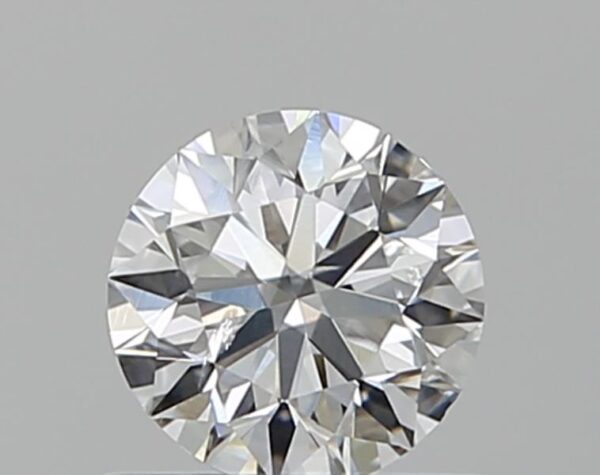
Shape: round
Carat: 0.5
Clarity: SI2
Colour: E
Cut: EX
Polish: EX
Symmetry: VG
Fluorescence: N
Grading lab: GIA
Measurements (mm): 5.02 x 5.07 x 3.16